Calydon

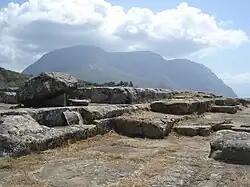
The Laphrion sanctuary plateau of Calydon with Varasova mountain on the background.

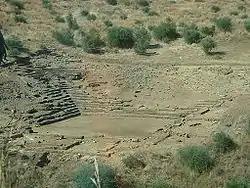
Ancient theater of Calydon

Calydon was a Greek city in ancient Aetolia, situated on the west bank of the river Evenus, 7.5 Roman miles (approx. 11 km) from the sea.